170th Rifle Division (Soviet Union)

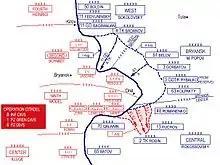
Map of Operation Kutuzov. Note position of 48th Army.

48th Army was ordered to attack with its left flank 42nd Rifle Corps along the sector Sondrovkaoutside Krasnaya Slobodka in the direction of Yasnaya Polyana and Shamshin and by the end of July 17 to reach a line from Nagornyi to Shamshin, after which it was to develop the offensive toward Zmiyovka. At 0600 hours on July 15, following a 15-minute artillery fire onslaught, Central Front went over to the attack. Despite stubborn resistance, by 0800 Soviet forces had penetrated up to 2–3km on some sectors; 42nd Corps made considerable progress toward Kunach. The advance continued over the next week despite the defenders making good use of terrain and pre-existing defenses and after forcing the Neruch River on July 22 the right flank forces of 48th Army liberated the town of Bogodukhov on July 24 while its center and left flank reached a line from Glazunovka to Gremyachevo. Following this the Army sped up its advance to the northwest from the line of the ZmievkaPonyri railroad.